County Hall, Kingston upon Thames

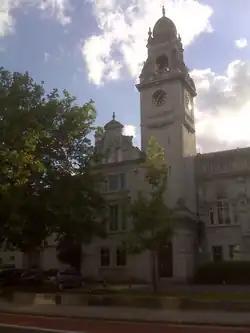
County Hall

County Hall is a former municipal building in Penrhyn Road, Kingston upon Thames, England. The building, which was the headquarters of Surrey County Council from 1893 to 2020, is a landmark in Kingston and is a Grade II listed building.